Christ unser Herr zum Jordan kam

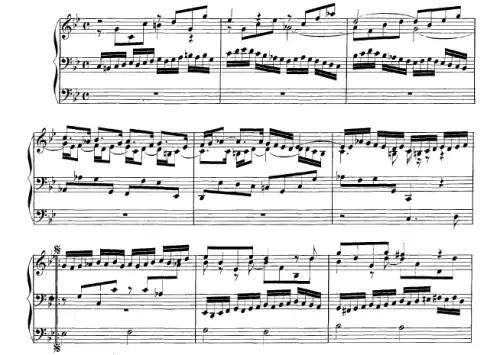
Beginning of Bach's chorale prelude BWV 684

The hymn has been set in many choral and organ compositions. A four-part setting by Wolf Heintz was used to introduce the Reformation in Halle in 1541. Choral settings include works by Hans Leo Hassler, Johann Hermann Schein and Samuel Scheidt; while organ settings include a Ricercar by Michael Praetorius and chorale preludes by Hieronymus Praetorius, Dieterich Buxtehude (BuxWV 180) and Johann Pachelbel.